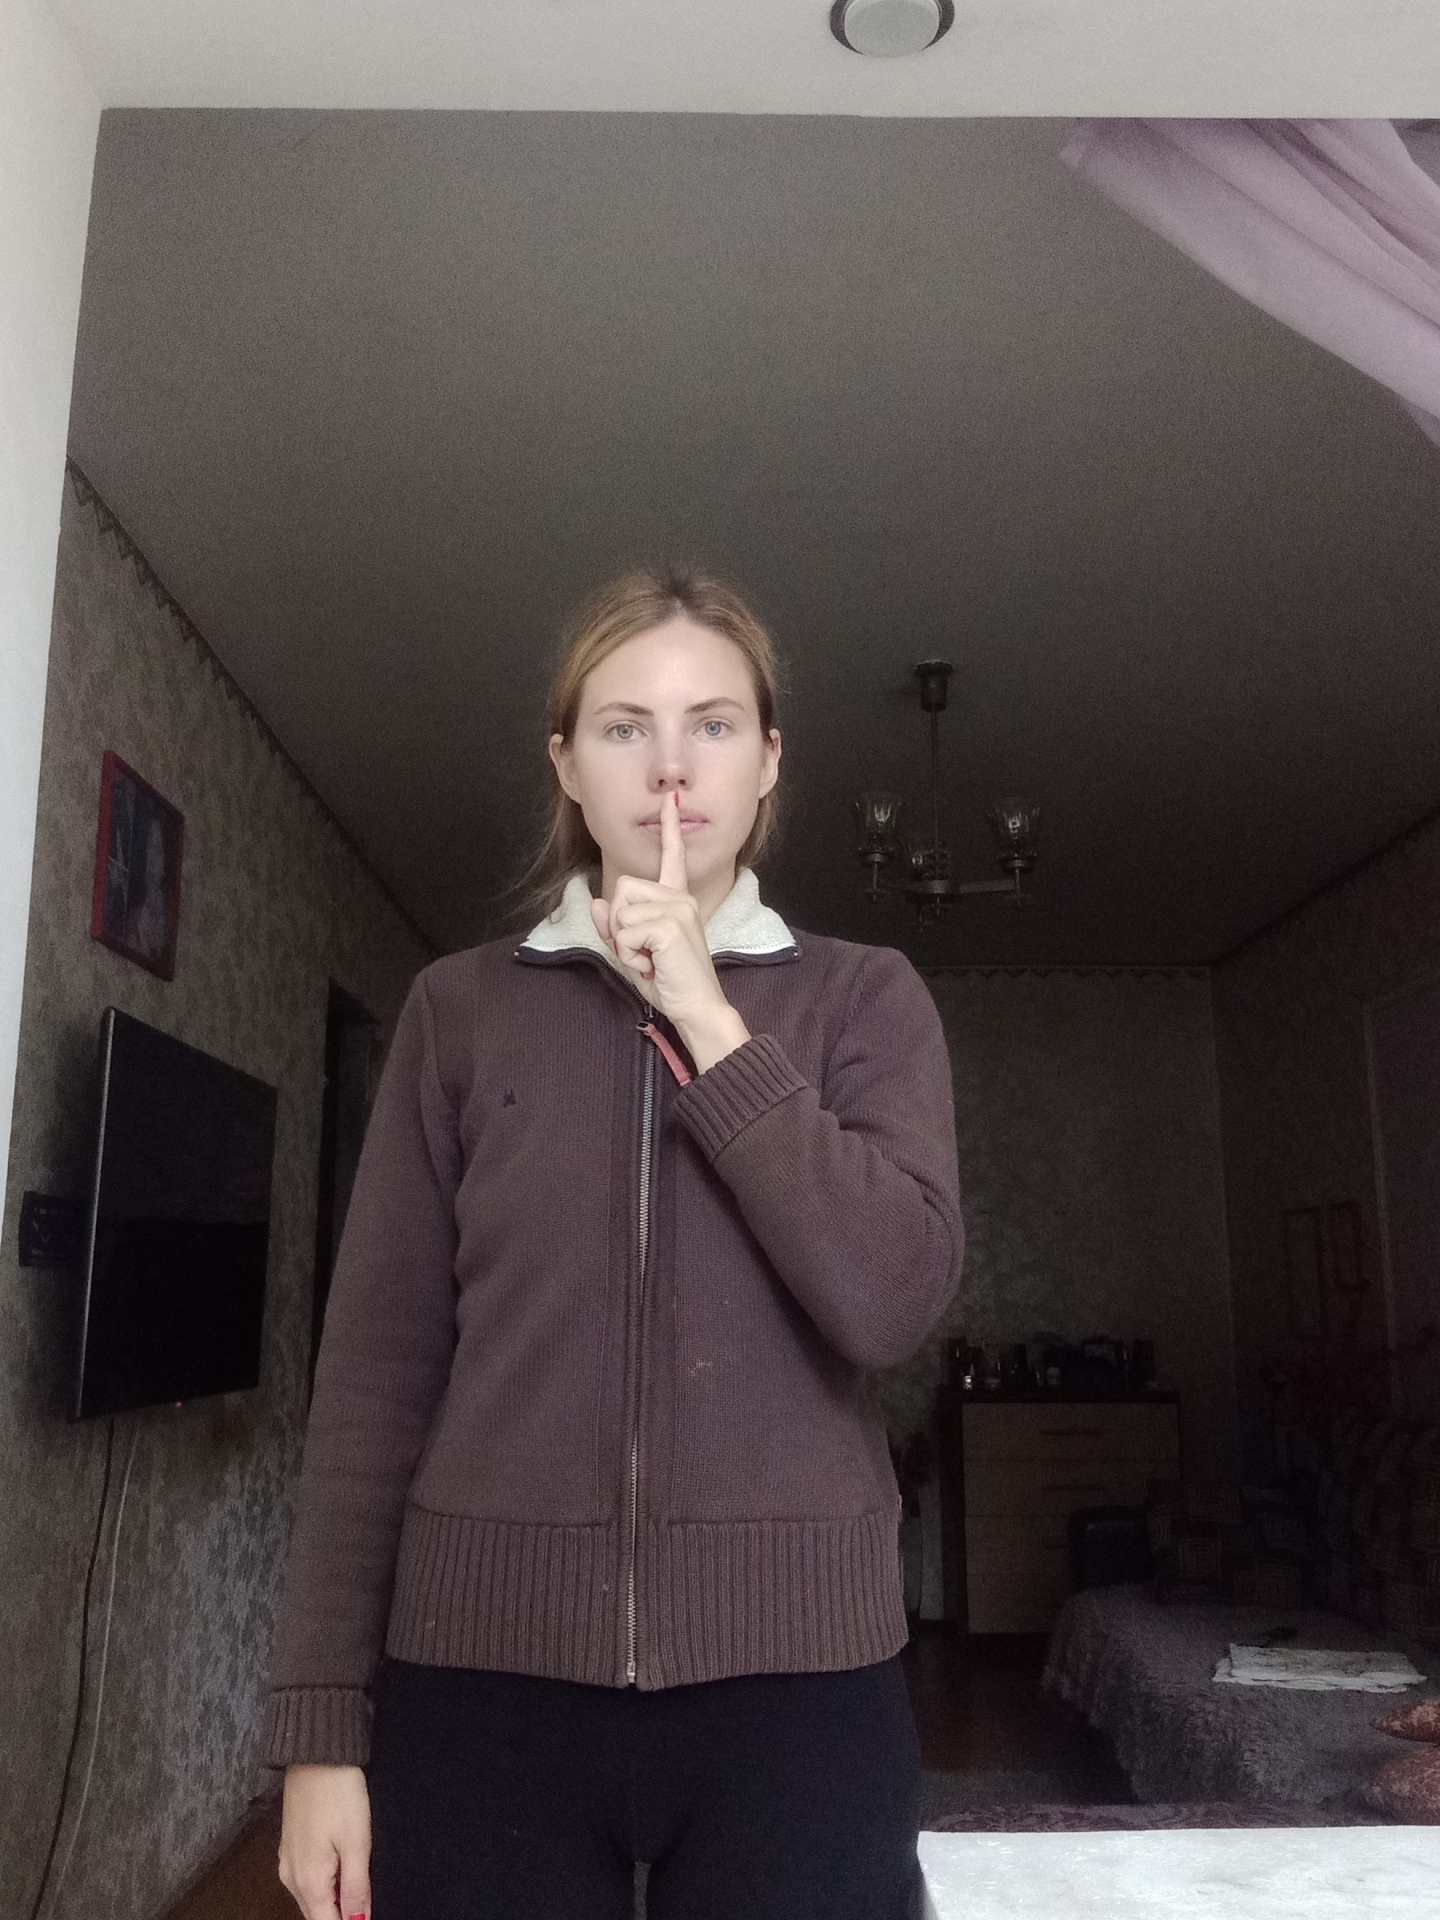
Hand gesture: mute